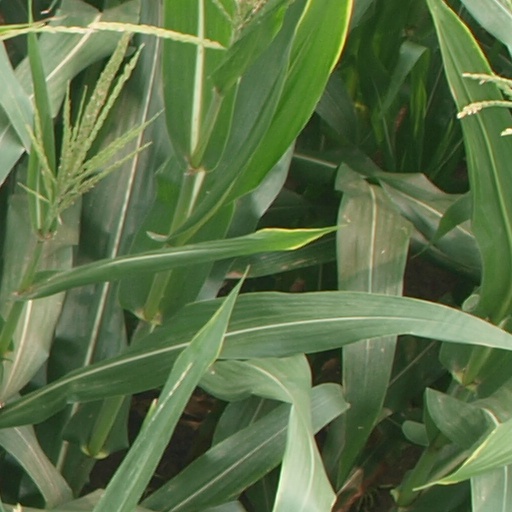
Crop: maize; corn